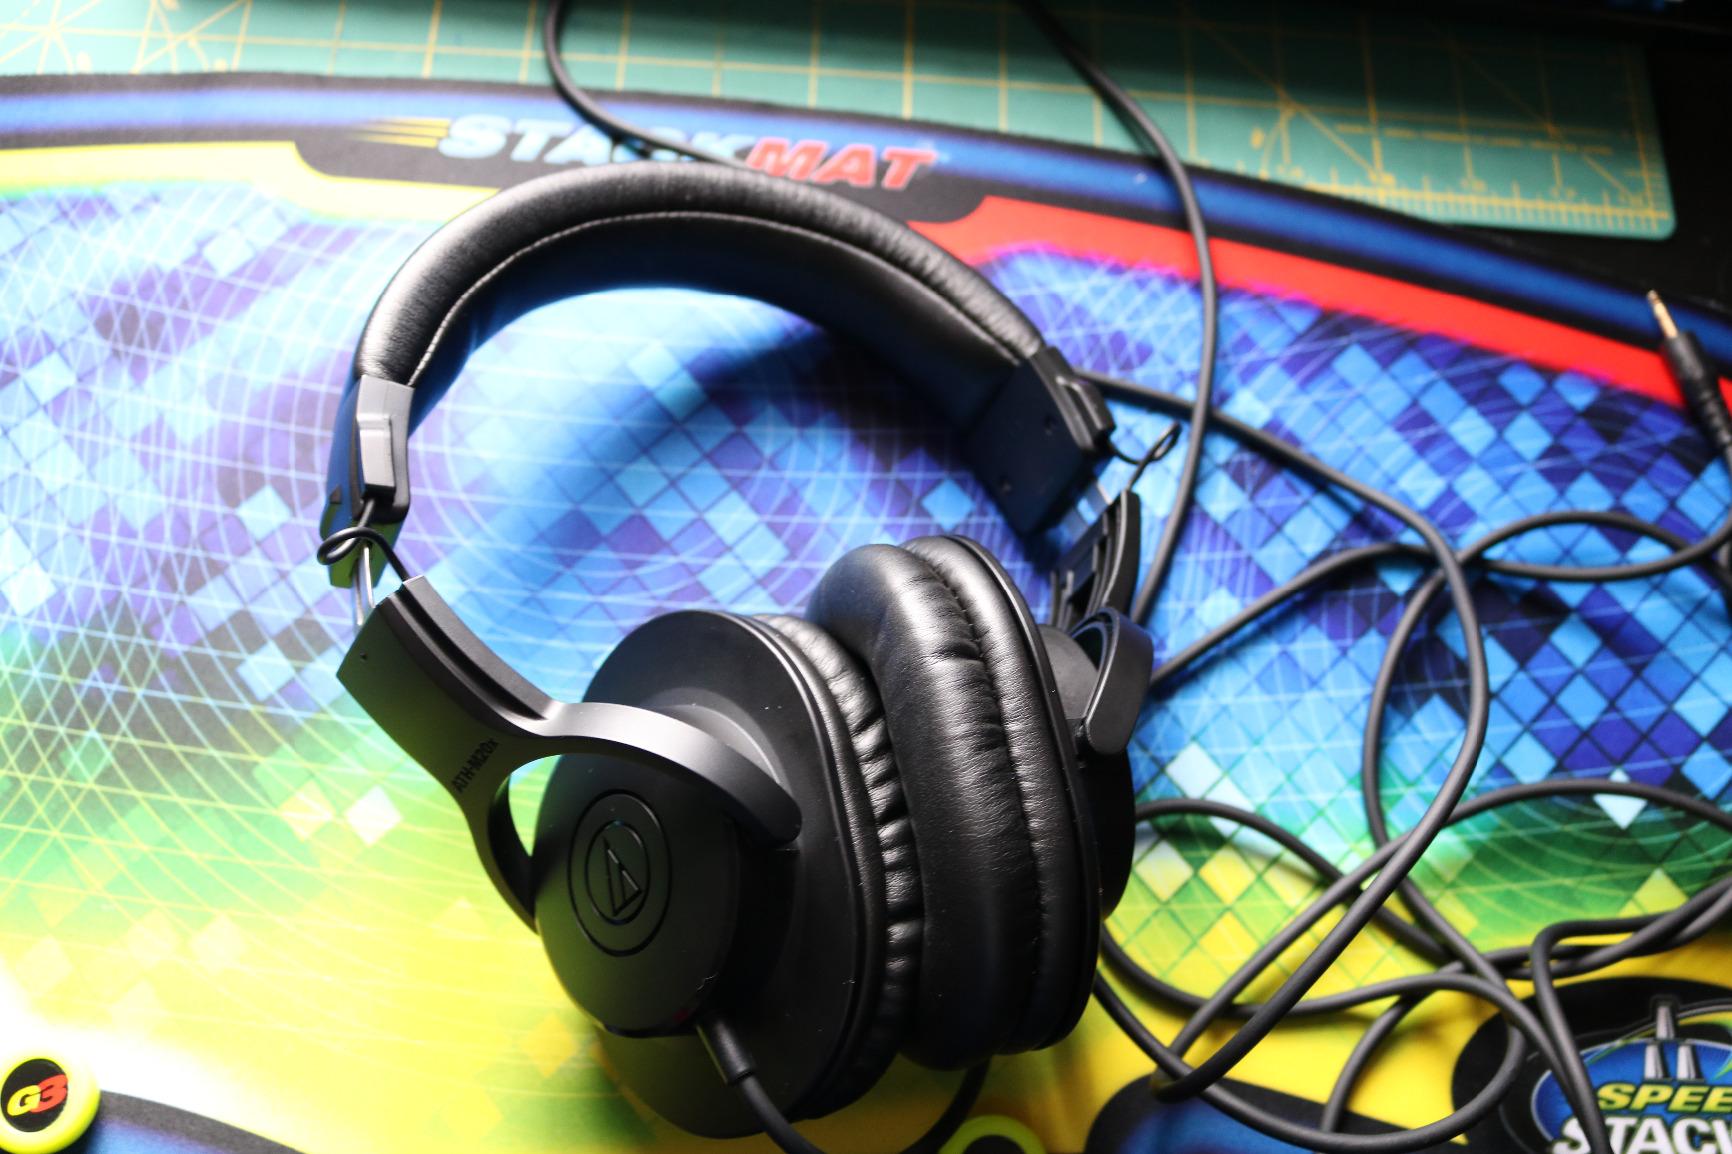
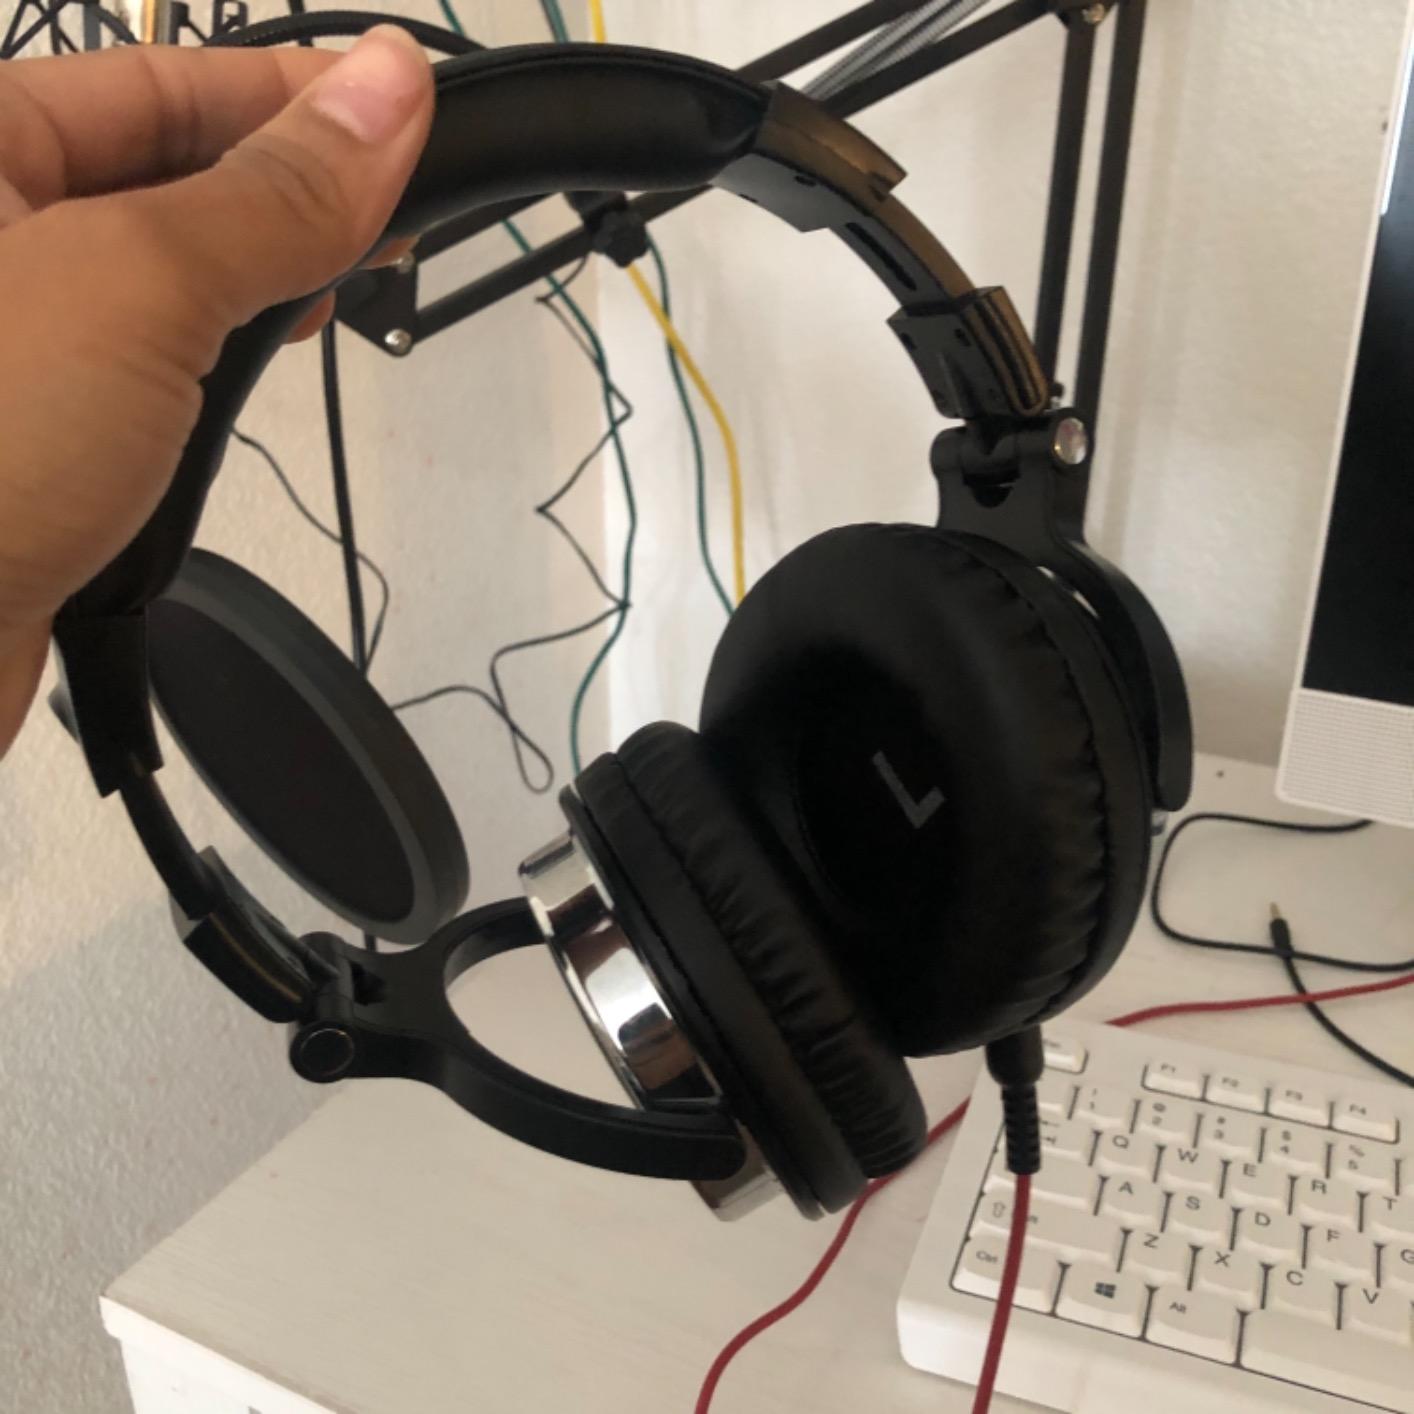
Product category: headphones
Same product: no